FPS (ice hockey)

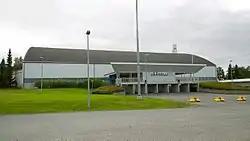
The Forssa Ice Hall

Forssan Palloseura's home arena is the 1988 built Forssa Ice Hall that has a capacity of 3,000 spectators.